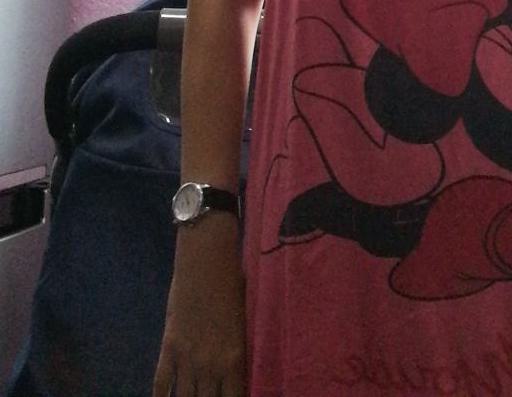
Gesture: no_gesture